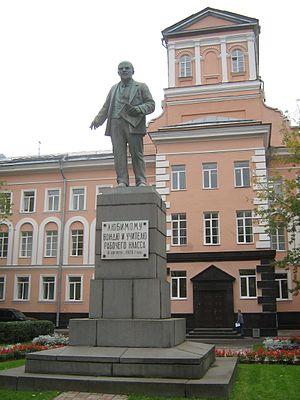
Saint-Pétersbourg. .